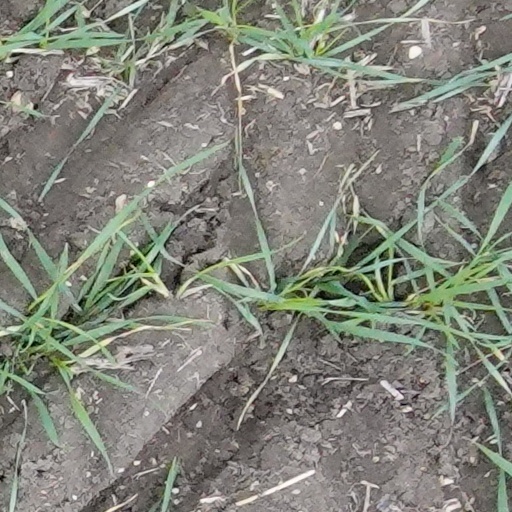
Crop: wheat